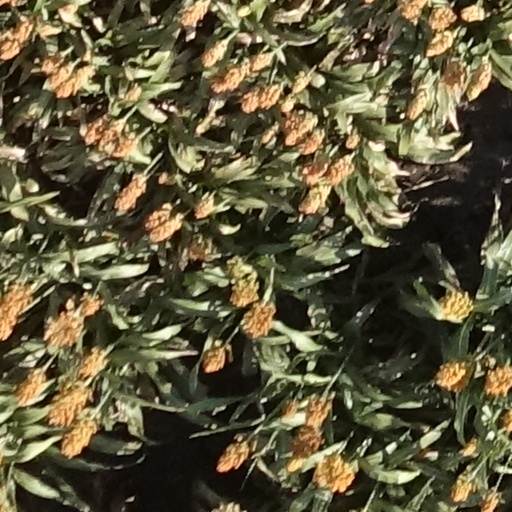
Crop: sorghum